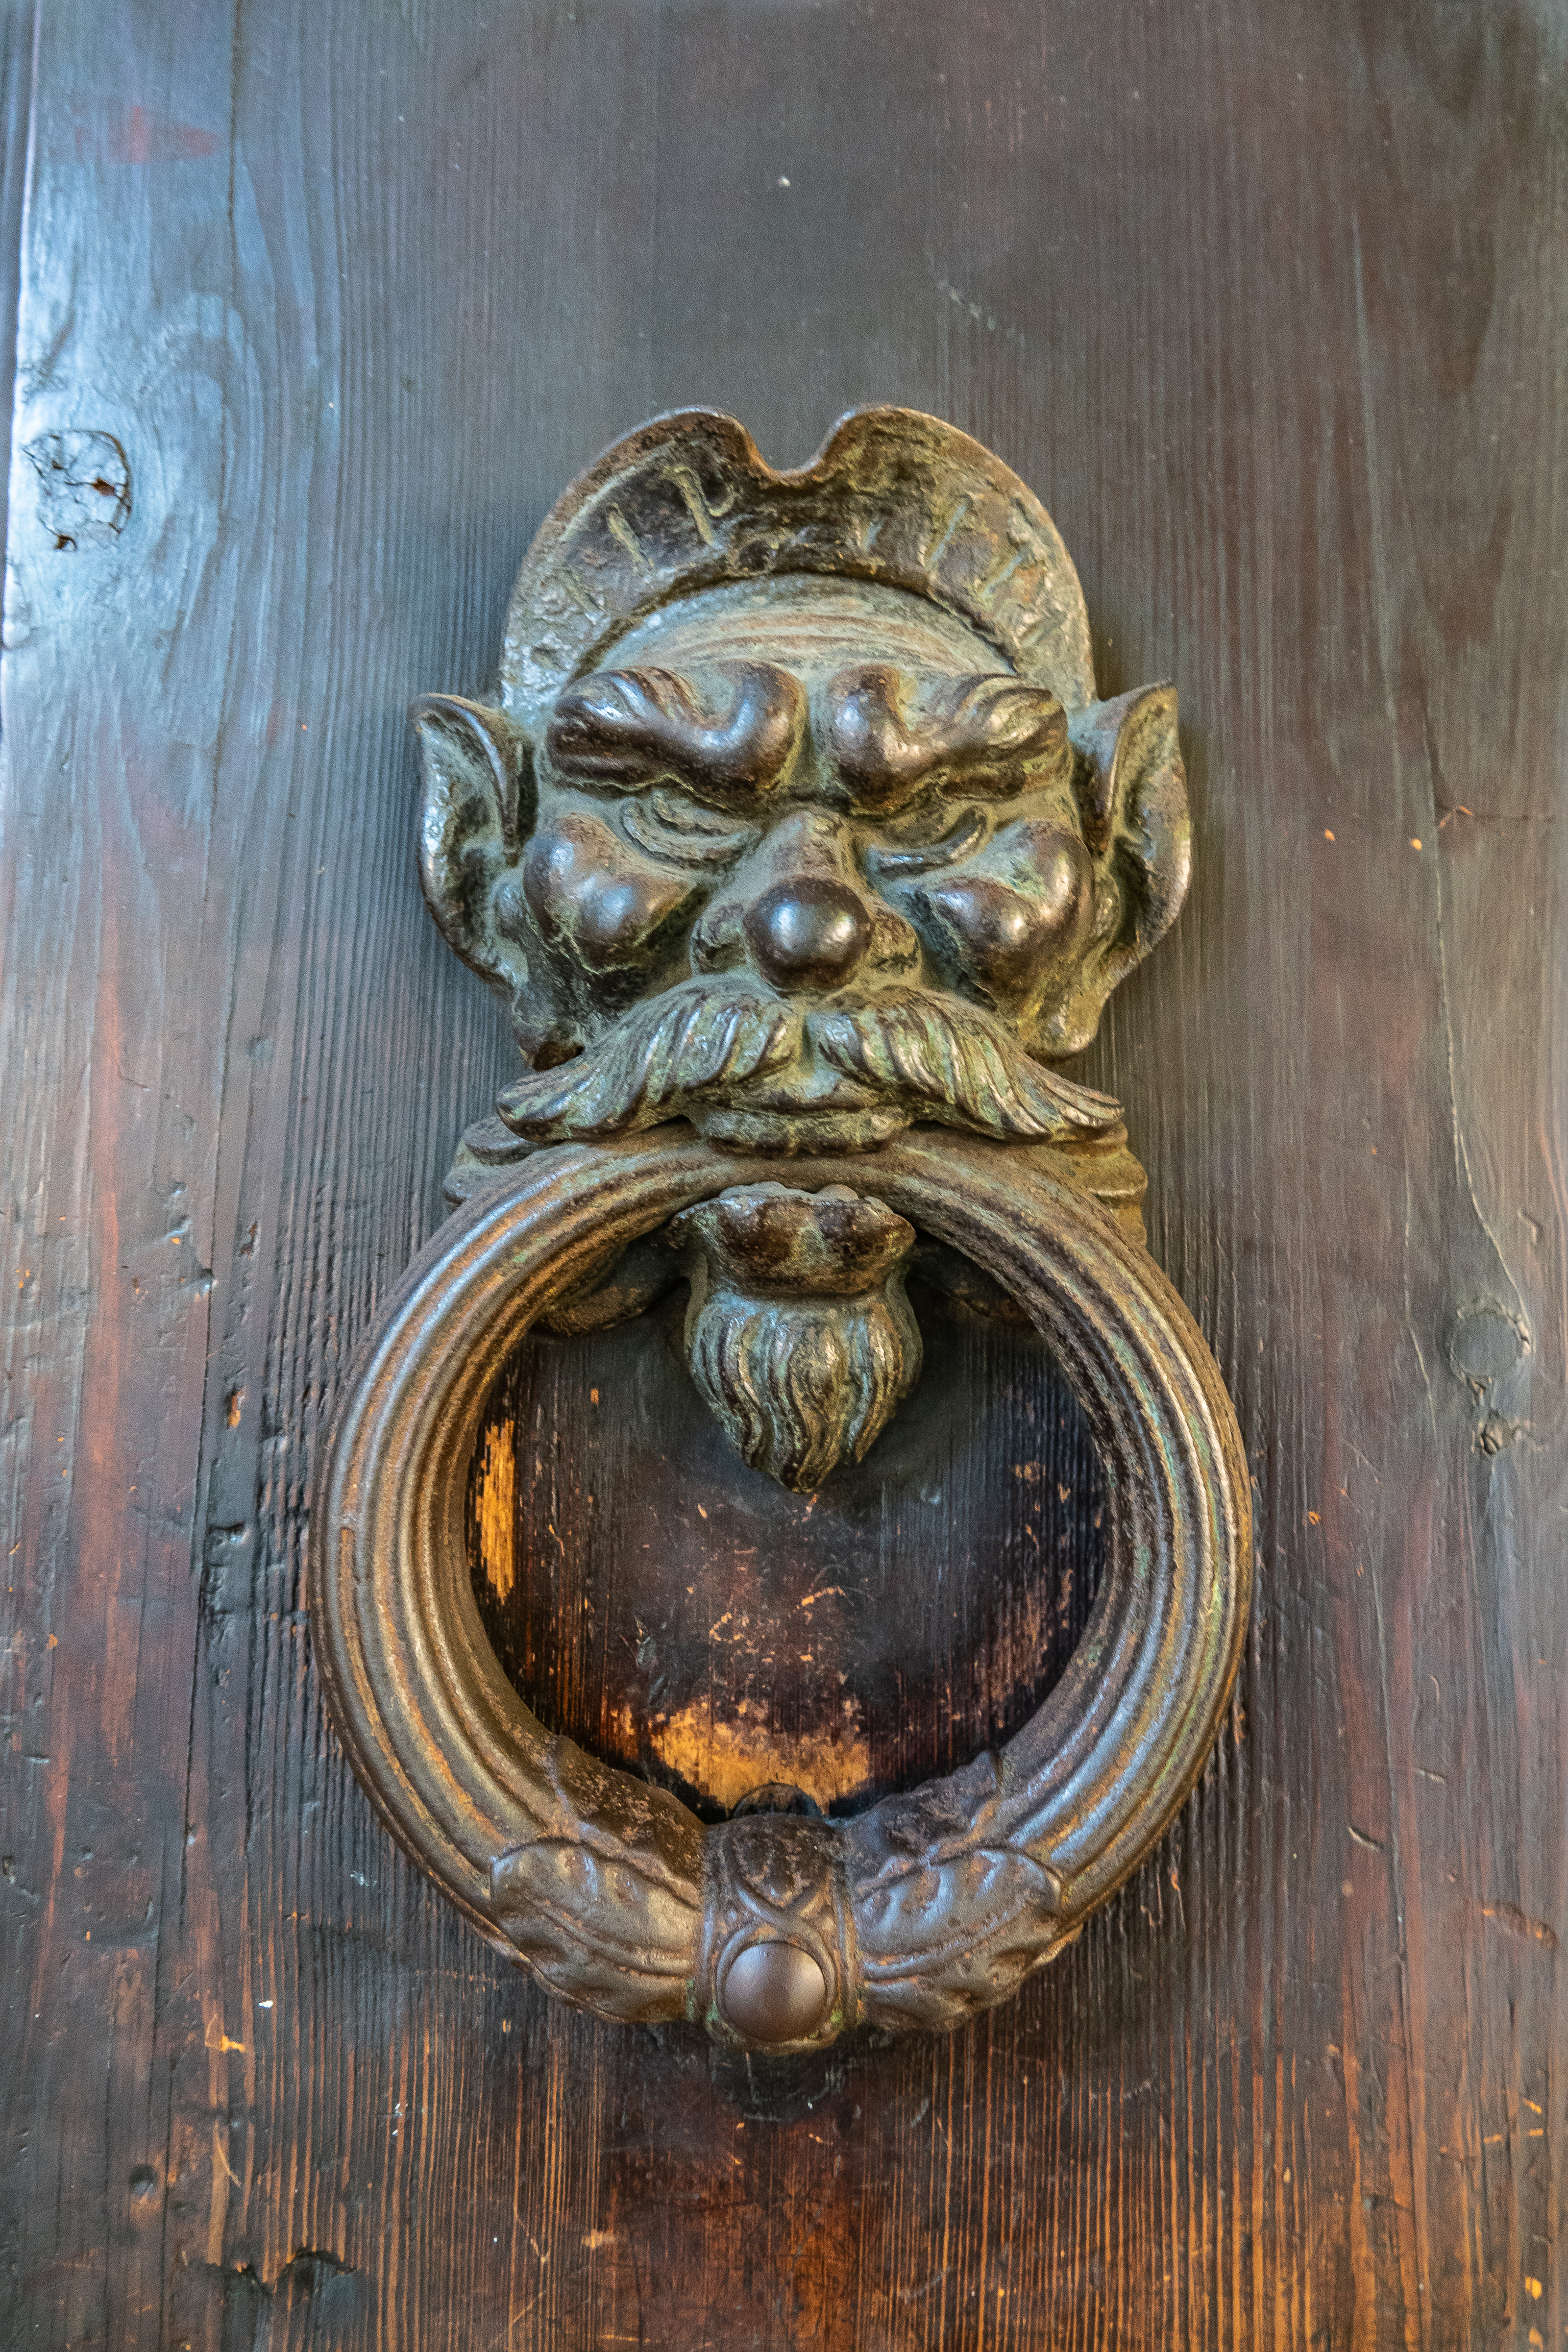
Deurklopper, fixture, door knocker, wood, door, creative arts, symmetry, door handle, metal, handle, art, household hardware, fashion accessory, artifact, bronze, wood stain, pattern, varnish, visual arts, still life photography, natural material, hardwood, sculpture, building material, circle, home door, brass, symbol